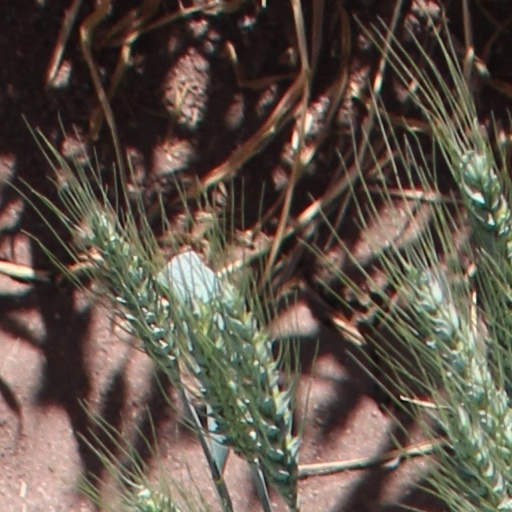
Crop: wheat